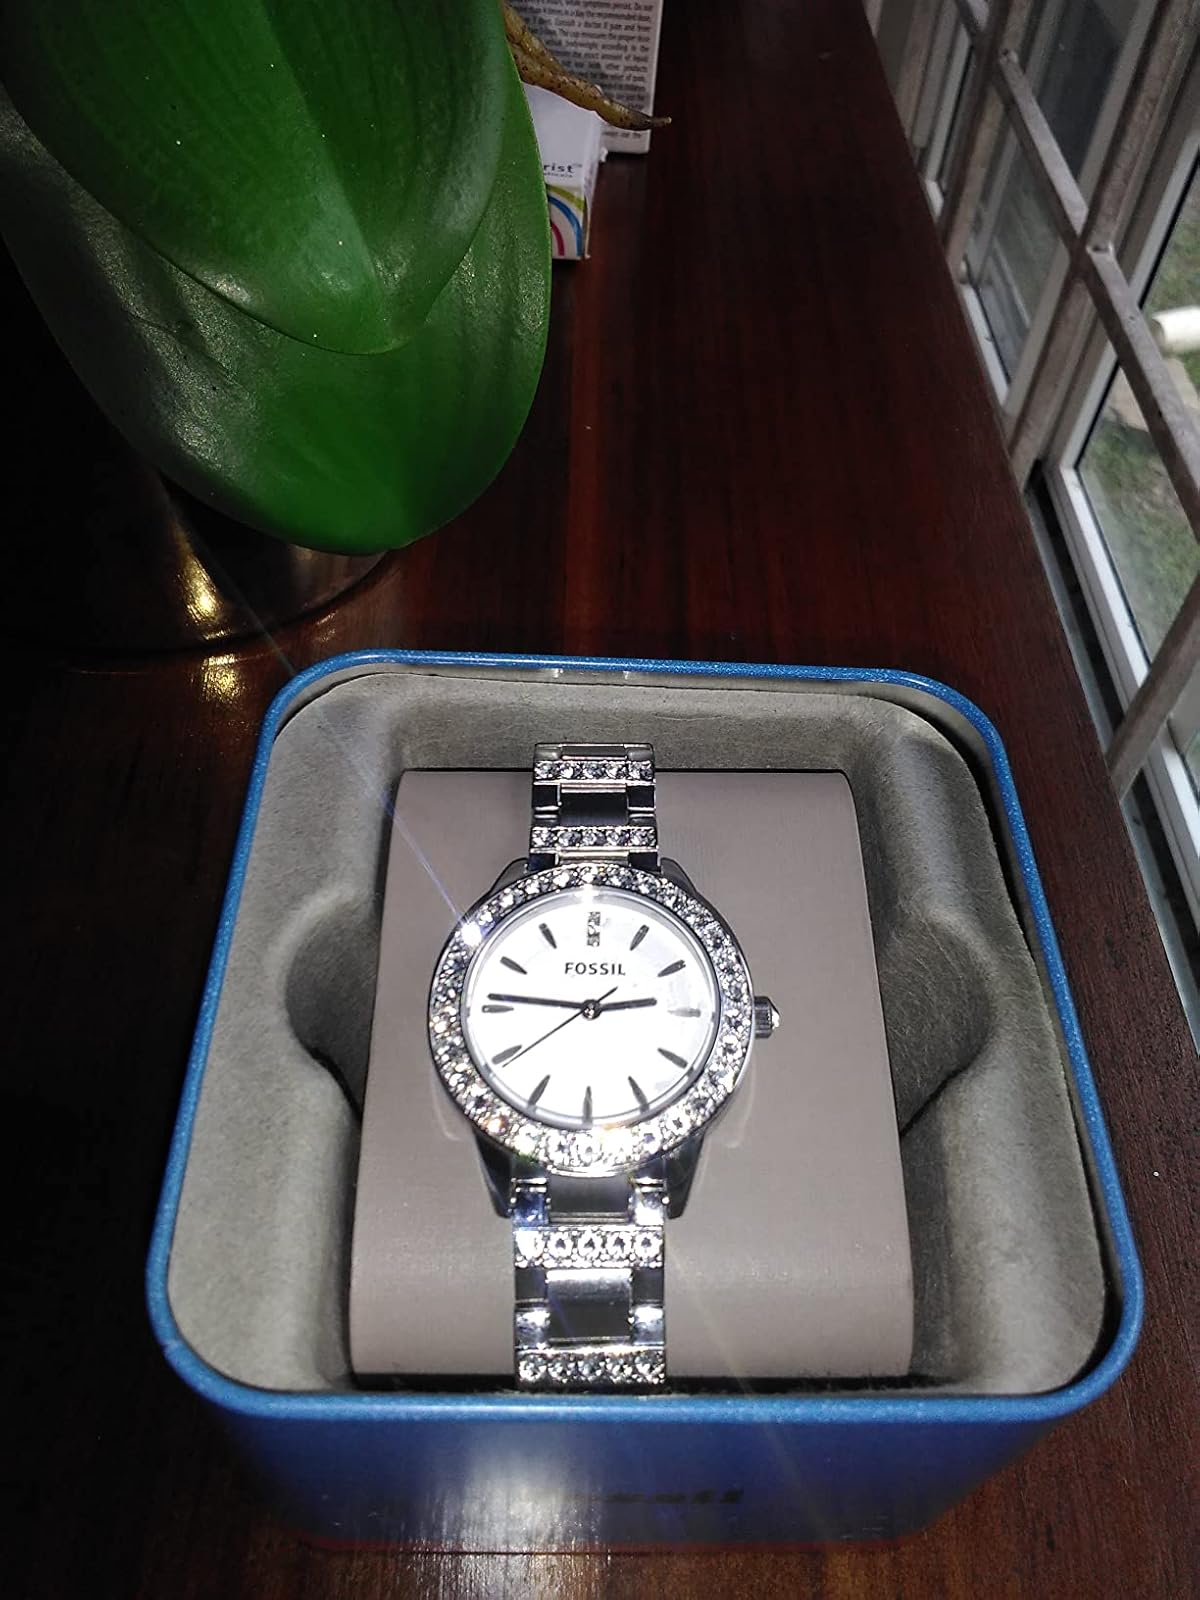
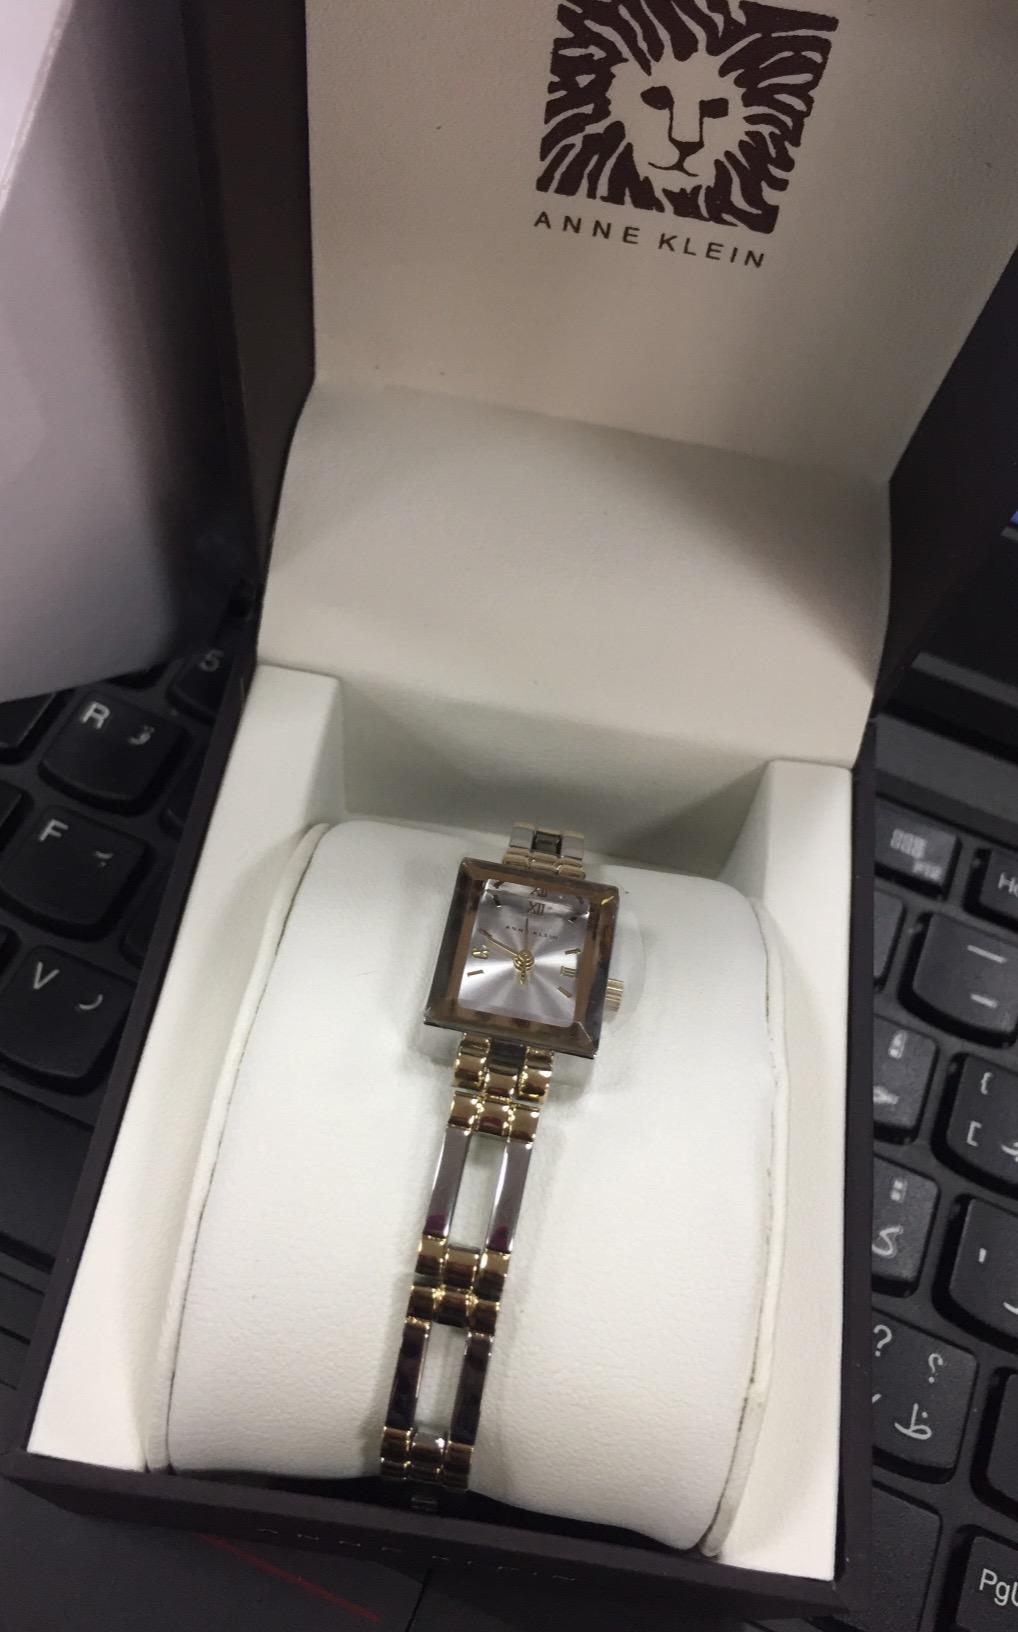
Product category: accessories_watch
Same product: no